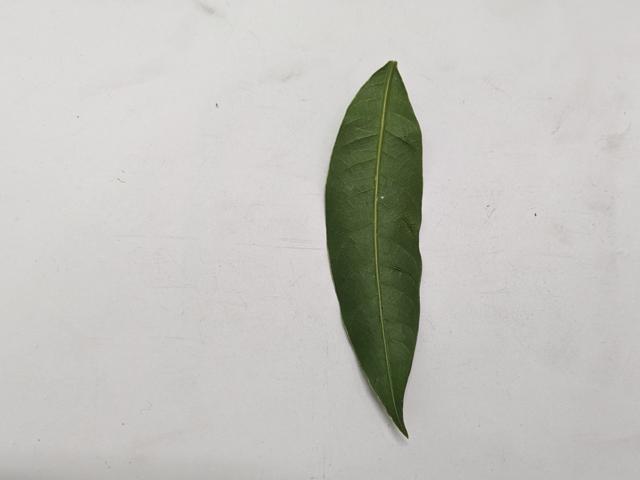
Mango leaf variety: Chaunsa